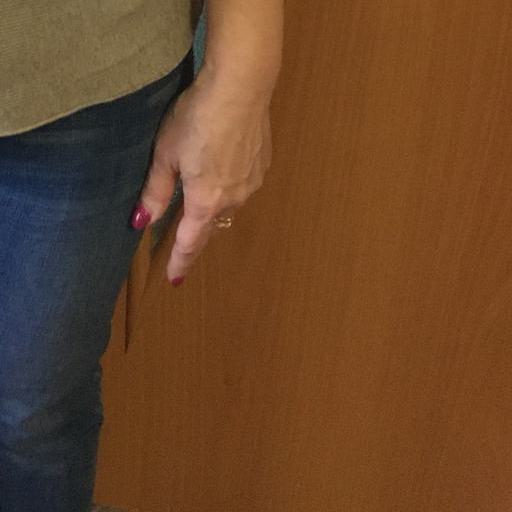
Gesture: no_gesture